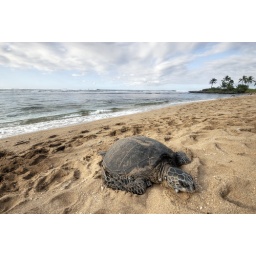
A green sea turtle in Haleiwa plagued with tumors on its right side.